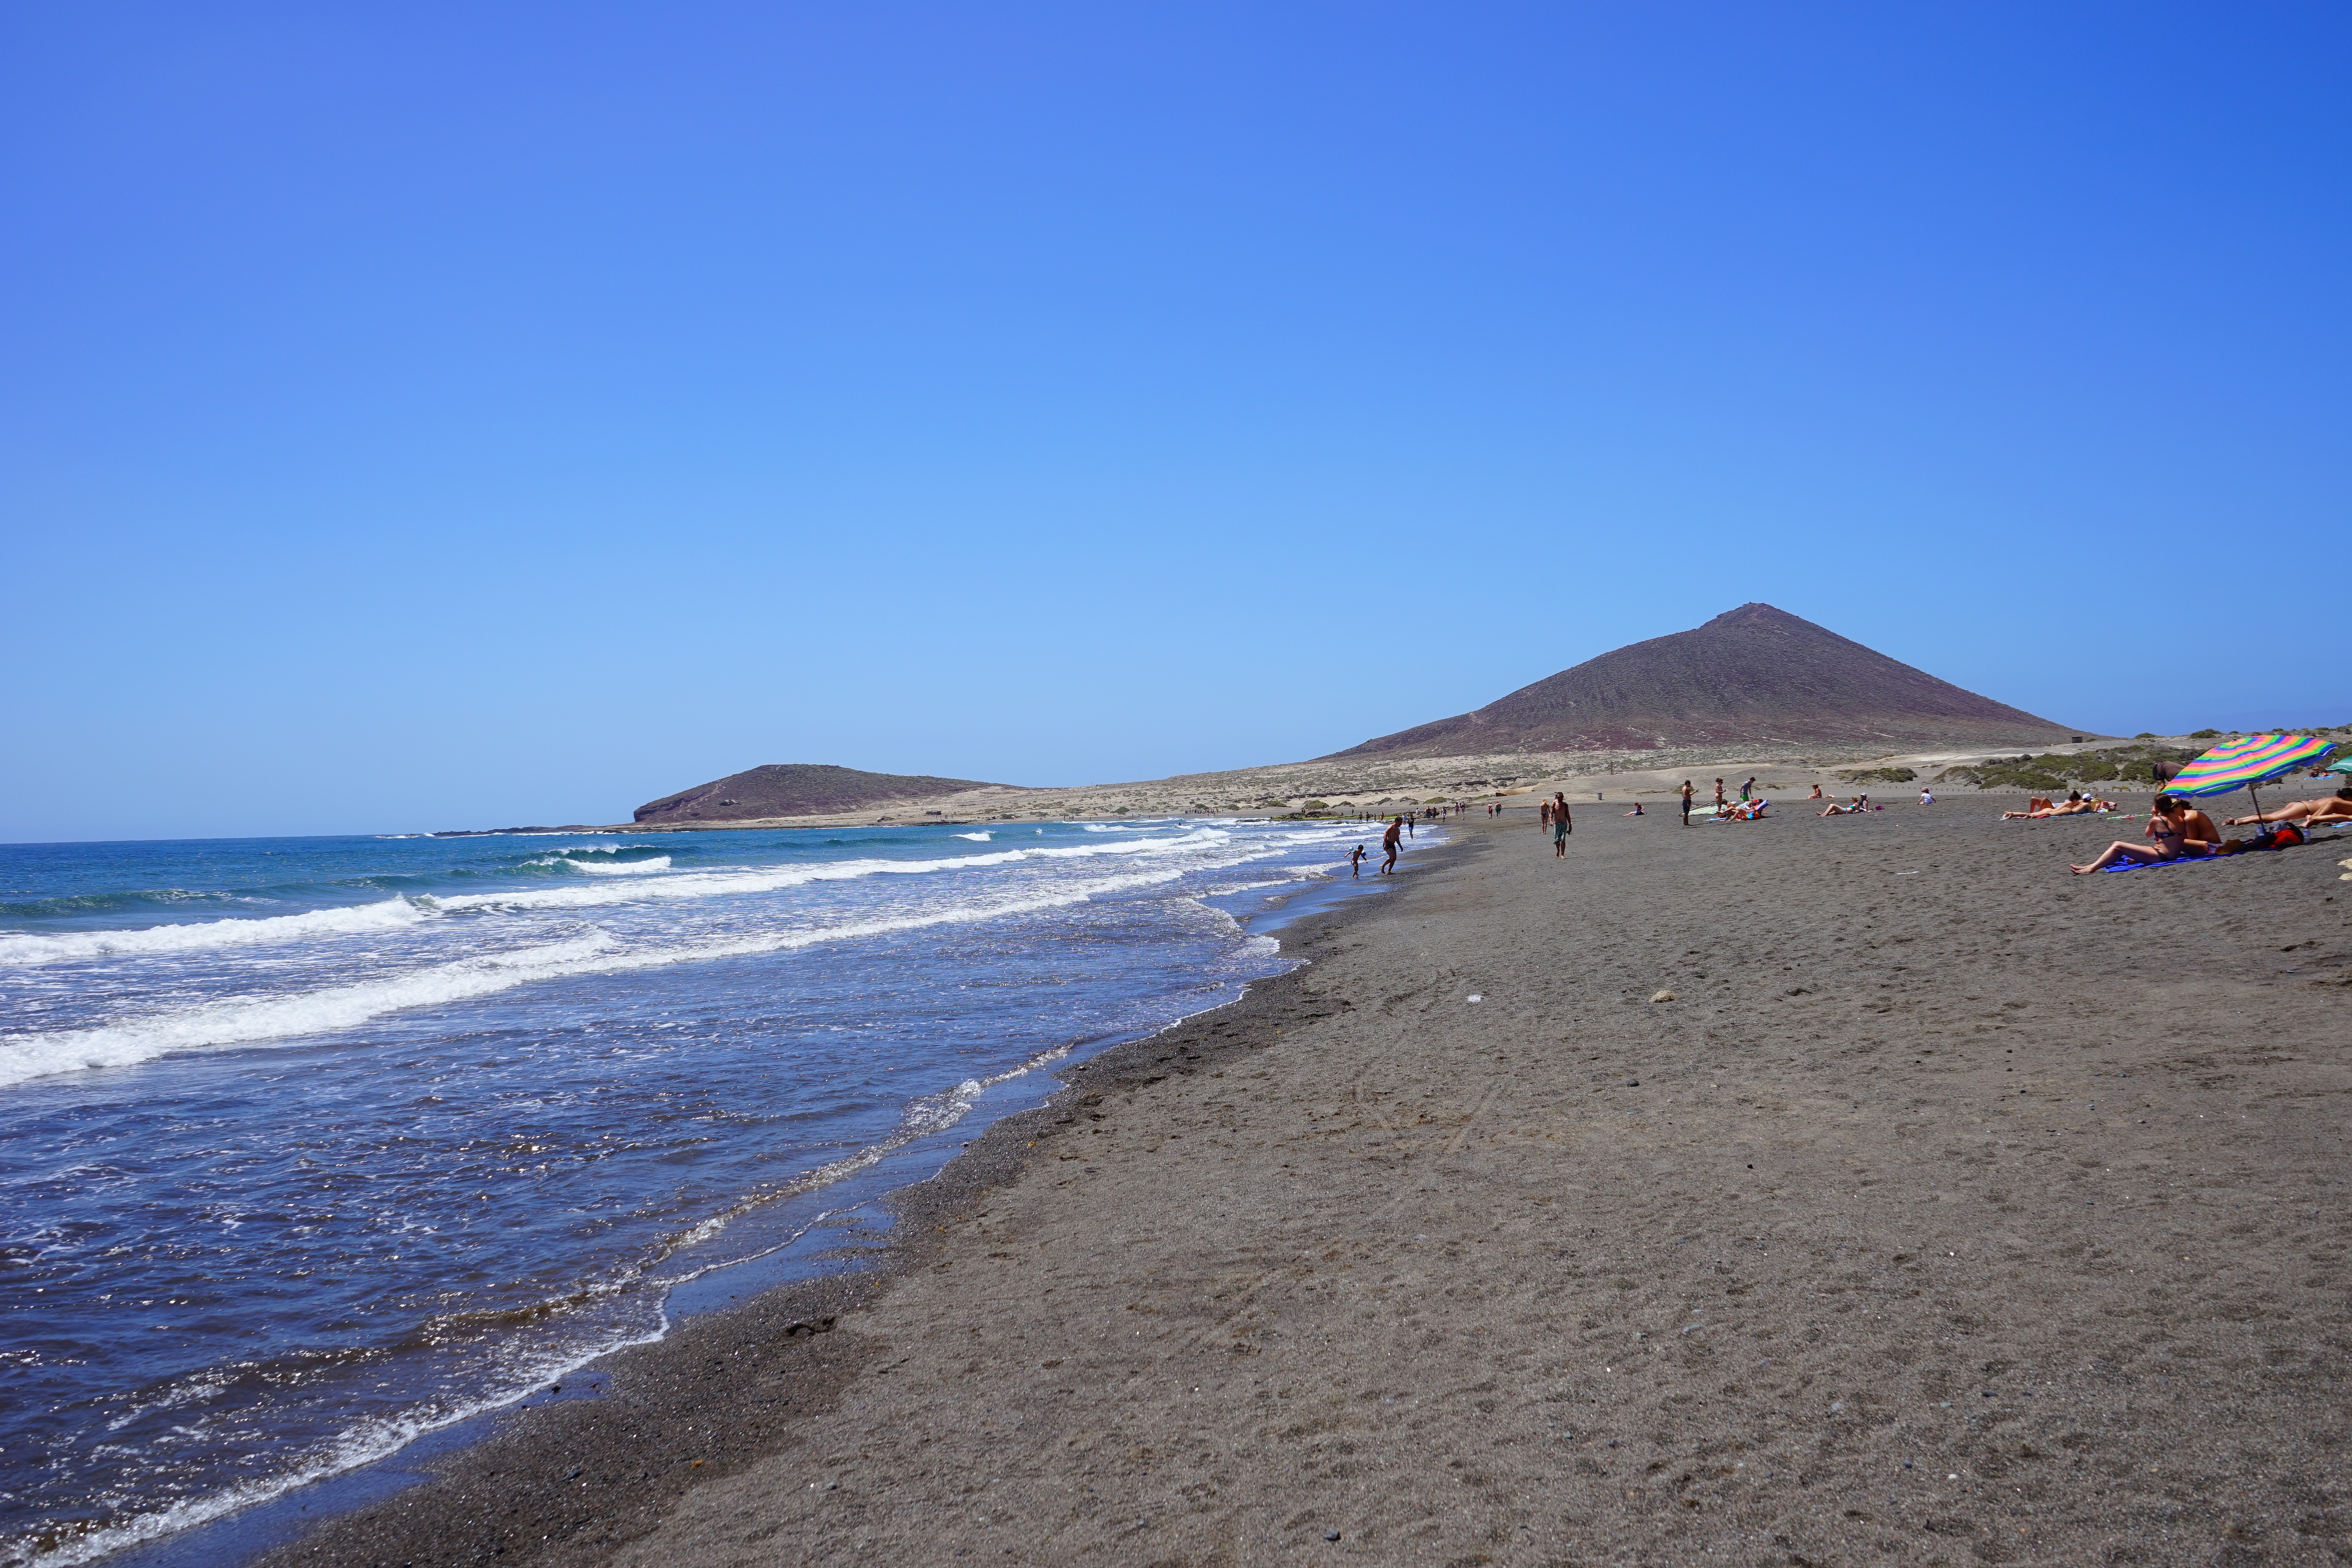
beach, sea, coast, water, sand, ocean, horizon, shore, wave, bay, terrain, body of water, tenerife, cape, canary islands, south coast, natural beach, medano beach, wind wave, playa del m dano, monte guaza, monta a de guaza